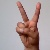
The image shows a hand gesture representing the letter 'V' in Indian Sign Language.